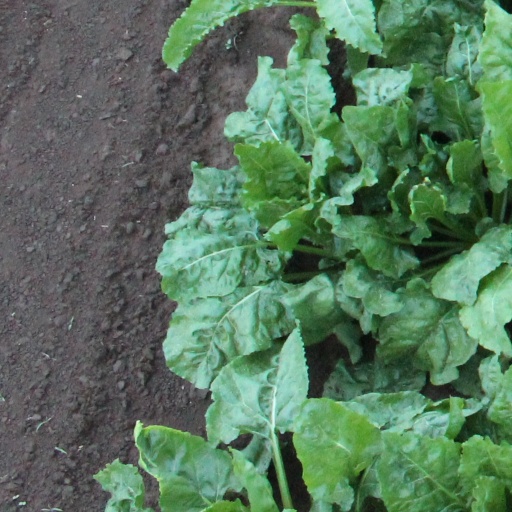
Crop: sugar beet